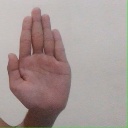
अक्षर: ध